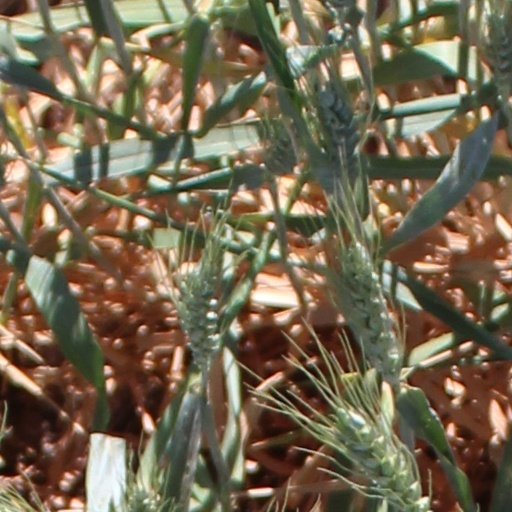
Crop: wheat